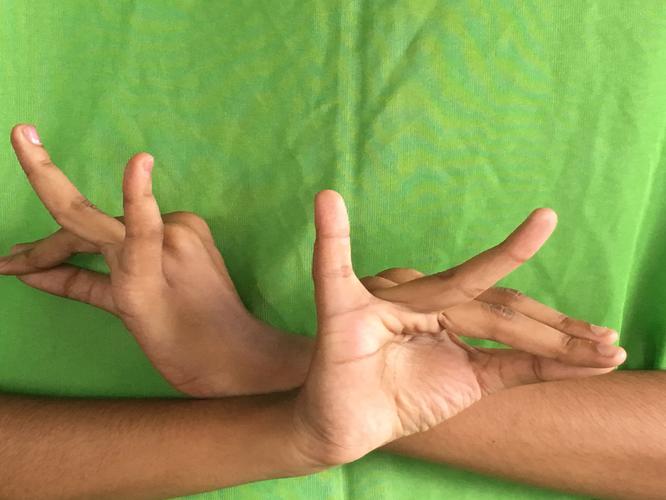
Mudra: Katakavardhana
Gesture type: double_hand